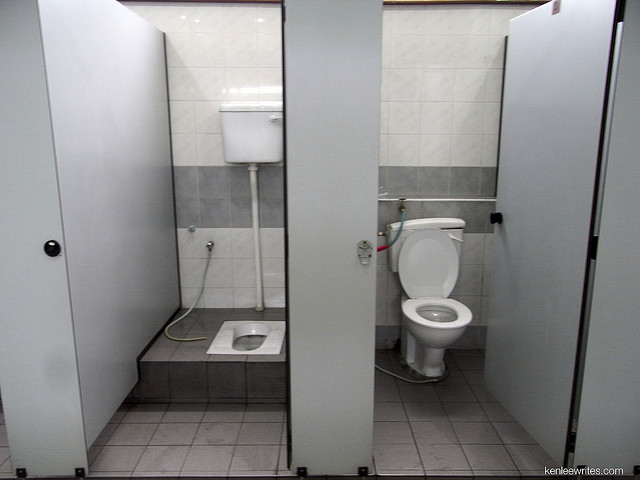
user: Given an image and a question. Answer the question in a short answer. Question: What are the two types of washroom fixtures shown here? Short Answer:
assistant: toilet